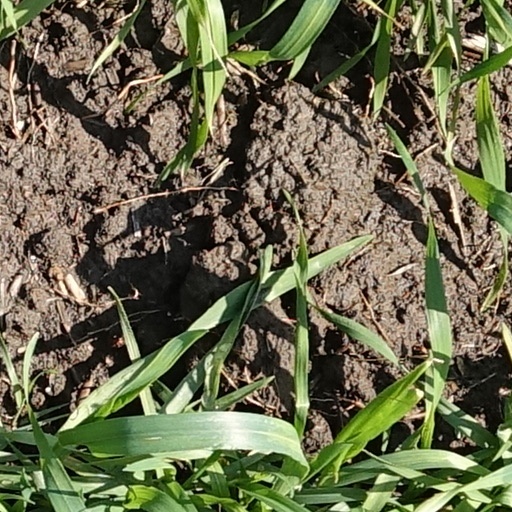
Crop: wheat